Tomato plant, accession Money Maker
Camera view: vertical (180 deg); turntable rotation: 150 degrees
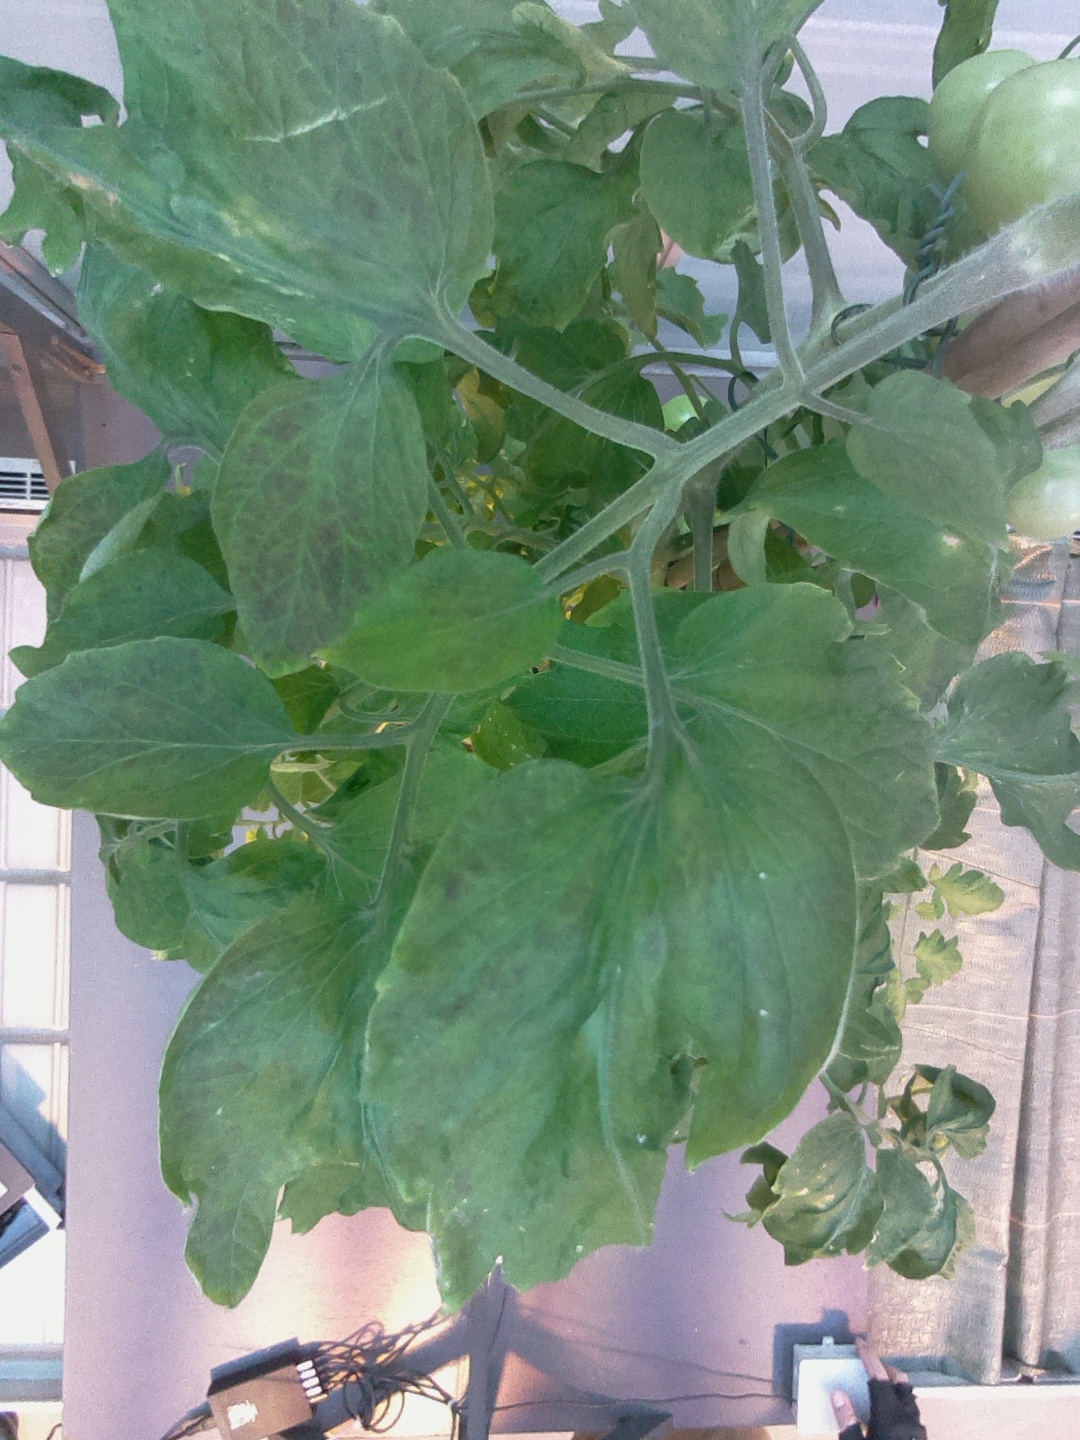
BBCH growth stage 75: 50%-60% of final fruit size